European emigration

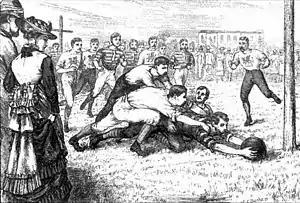
An 1875 painting of rugby being played by Europeans in Calcutta (today Kolkata).

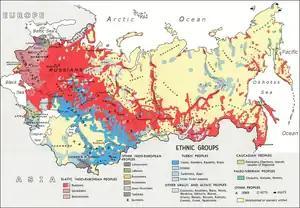
Ethnographic map of the Soviet Union, 1970. Large numbers of East Slavs migrated to Siberia and Central Asia.

Uruguay and Argentina are the South American countries with the highest proportion of European ancestry, both estimated to exceed 85%. The most significant immigrant groups came from Italy and Spain, followed by France, Germany and Switzerland. These European immigrants played a fundamental role in shaping the cultural fabric and societal development of both nations.